Laurence F. Johnson

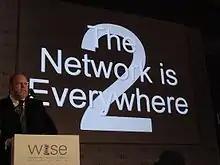
Larry Johnson speaking at the World Innovation Summit on Education, Nov. 18, 2009

Larry Johnson (born December 17, 1950, in Corpus Christi, Texas) is an American futurist, author, and educator. Currently, Johnson serves as the Founder and CEO of EdFutures.org, an international think tank, and as a Senior Fellow of the Center for Digital Education. From 2001-2016, he served as Chief Executive Officer of the New Media Consortium an international consortium of hundreds of universities, colleges, museums, research centers, and technology companies.